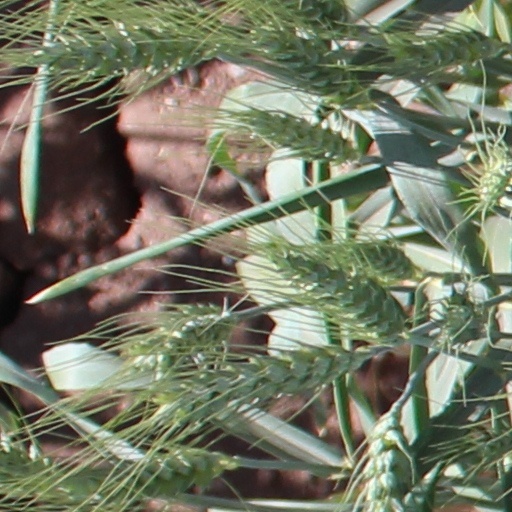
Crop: wheat